1970 Omani coup d'état

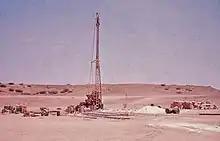
An oil rig in Oman, photographed in 1971

Qaboos, now the new Sultan, immediately set on his priorities of modernizing the country and defeating the insurgency in the newly renamed Sultanate of Oman's interior. Prior to taking the throne, Oman had no secondary schools, only one hospital, and a total of of paved roads. He redirected the country's oil revenue to economic initiatives, moving the country away from subsistence farming and fishing, and building modern infrastructure. Schools were built, the country was electrified, numerous roads were paved, and Western media ceased labelling the country as "medieval". Slavery in Oman was abolished, and by 1980, Oman had 28 hospitals, 363 schools, and of paved roads. In addition, the Majlis Al-Shura was established with the power to review legislation and call government ministers to meet with them.